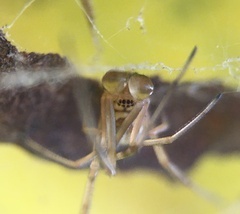
Species: Lactrodectus_hesperus